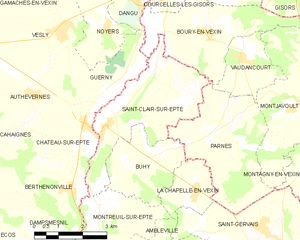
Carte des communes françaises Saint-Clair-sur-Epte